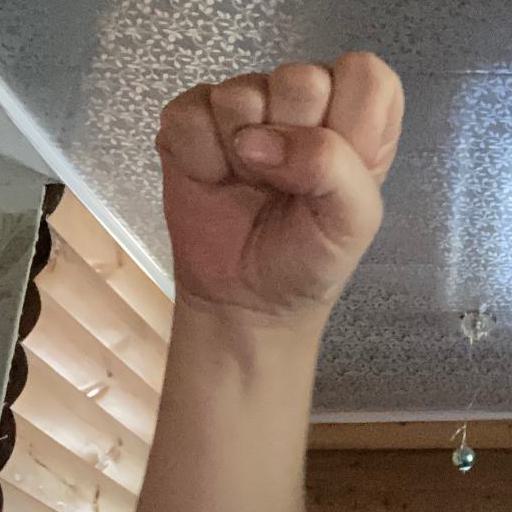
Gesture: fist